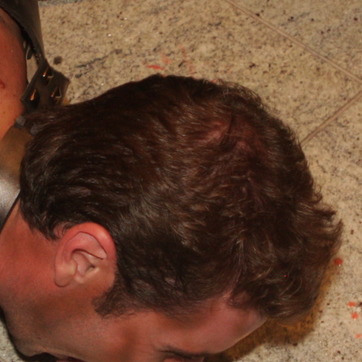
Material: hair